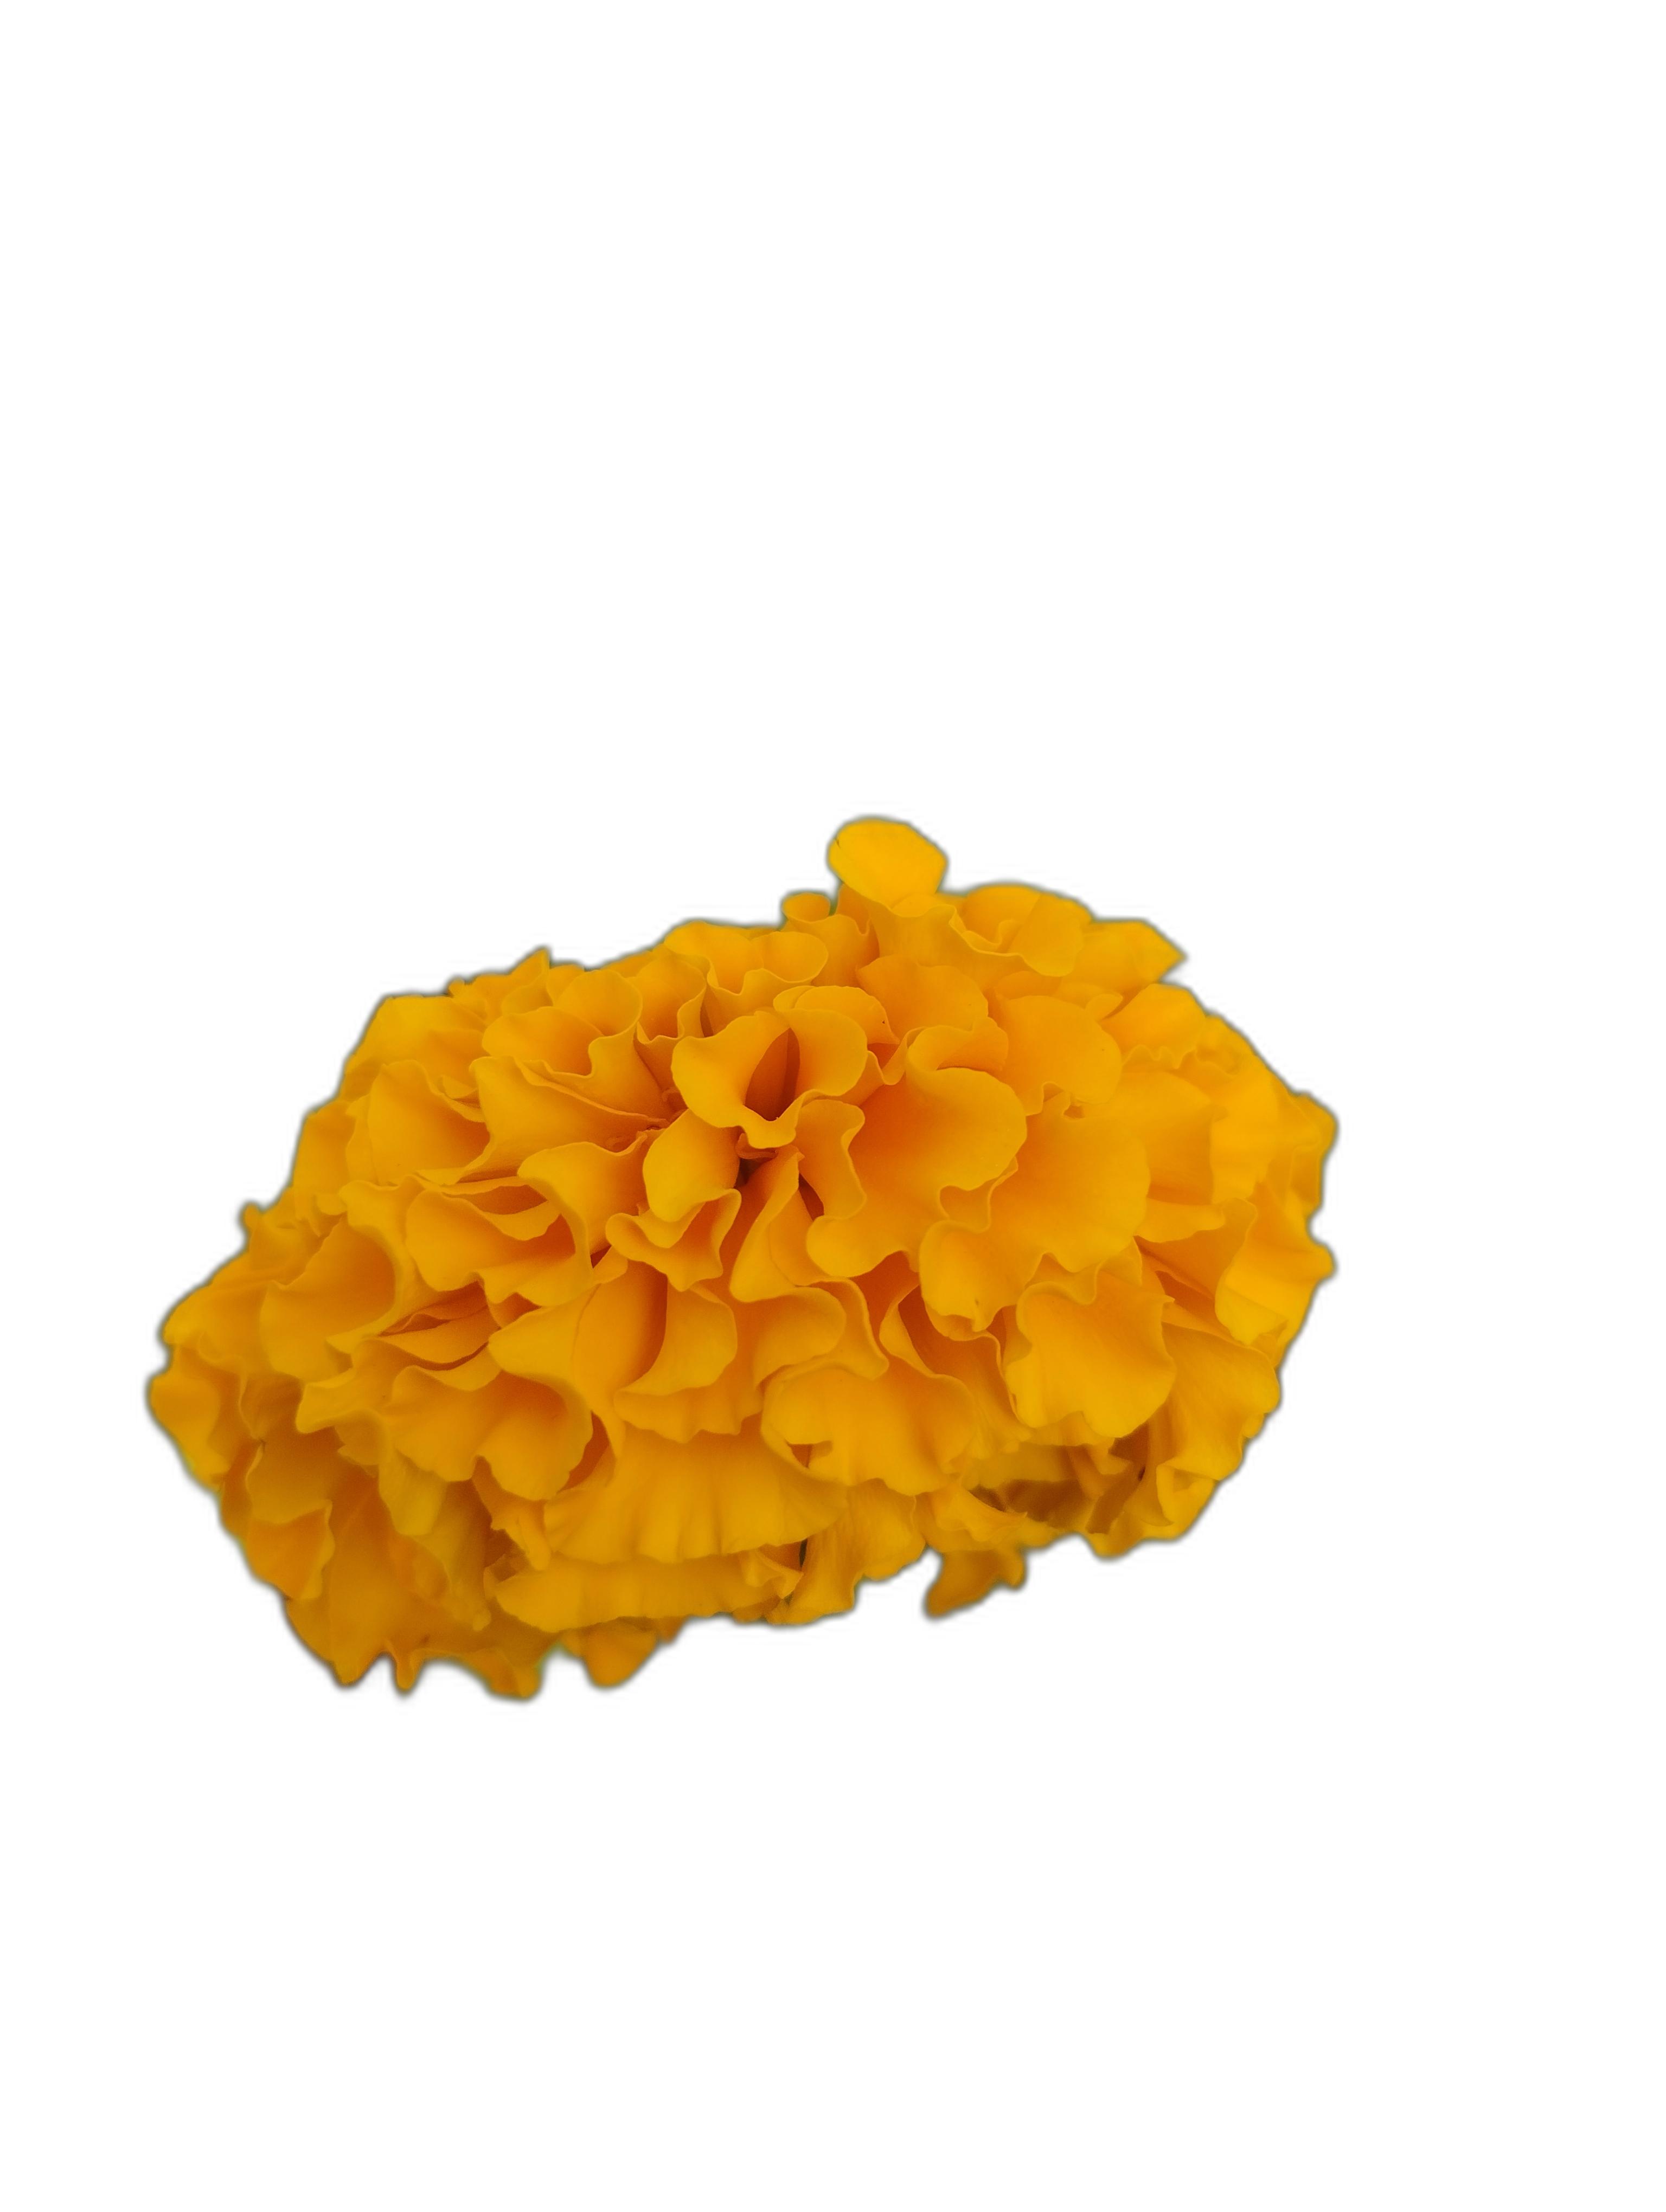
Label: Marigold